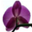
Label: orchid